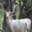
Label: deer